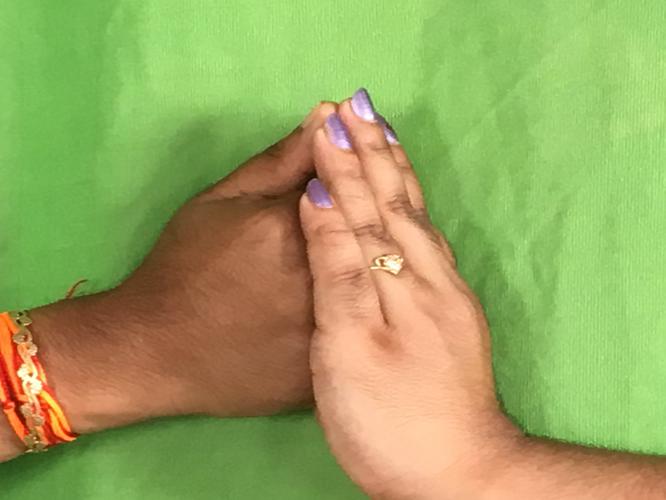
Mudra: Shanka
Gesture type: double_hand